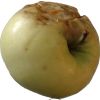
Label: Apple hit 1